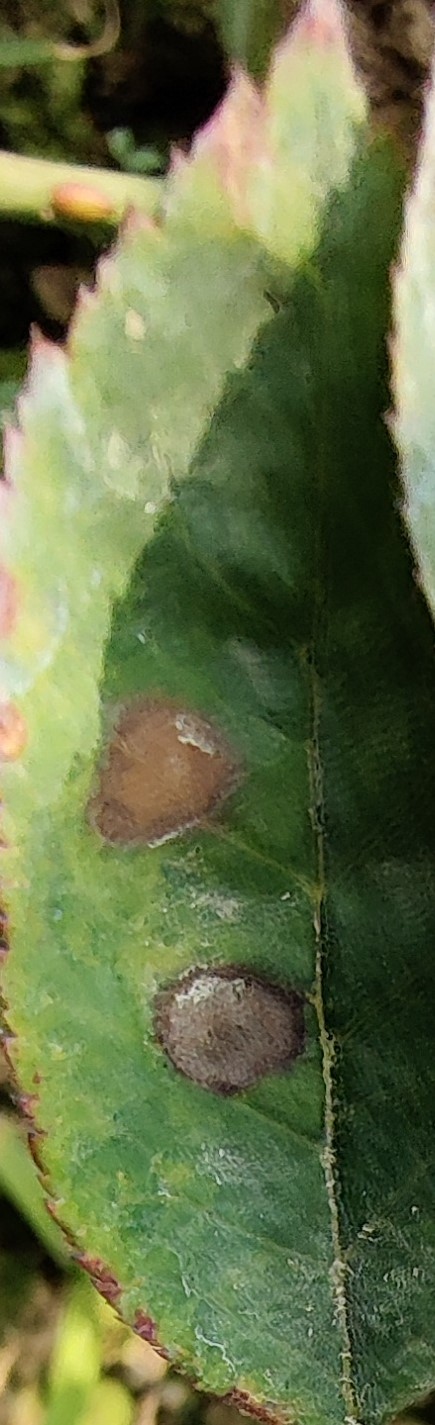
Label: Black Spot